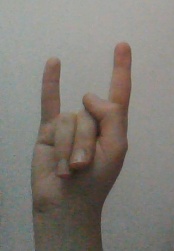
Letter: la